In One Person

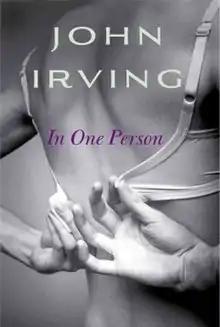

In One Person is a 2012 novel by American author John Irving, his 13th since 1968. The book was published on May 8, 2012, by Simon & Schuster, and deals with the coming of age of a bisexual man and his coming to grips with his sexual identity.